Contesting the Future of Nuclear Power

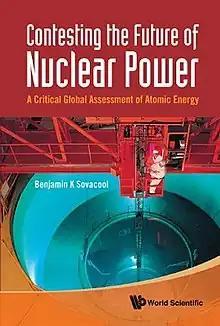

Contesting the Future of Nuclear Power: A Critical Global Assessment of Atomic Energy is a 2011 book by Benjamin K. Sovacool, published by World Scientific. Sovacool's book addresses the current status of the global nuclear power industry, its fuel cycle, nuclear accidents, environmental impacts, social risks, energy payback, nuclear power economics, and industry subsidies. There is a postscript on the Japanese 2011 Fukushima nuclear disaster. Based on detailed analysis, Sovacool concludes "that a global nuclear renaissance would bring immense technical, economic, environmental, political, and social costs". He says that it is renewable energy technologies which will enhance energy security, and which have many other advantages.